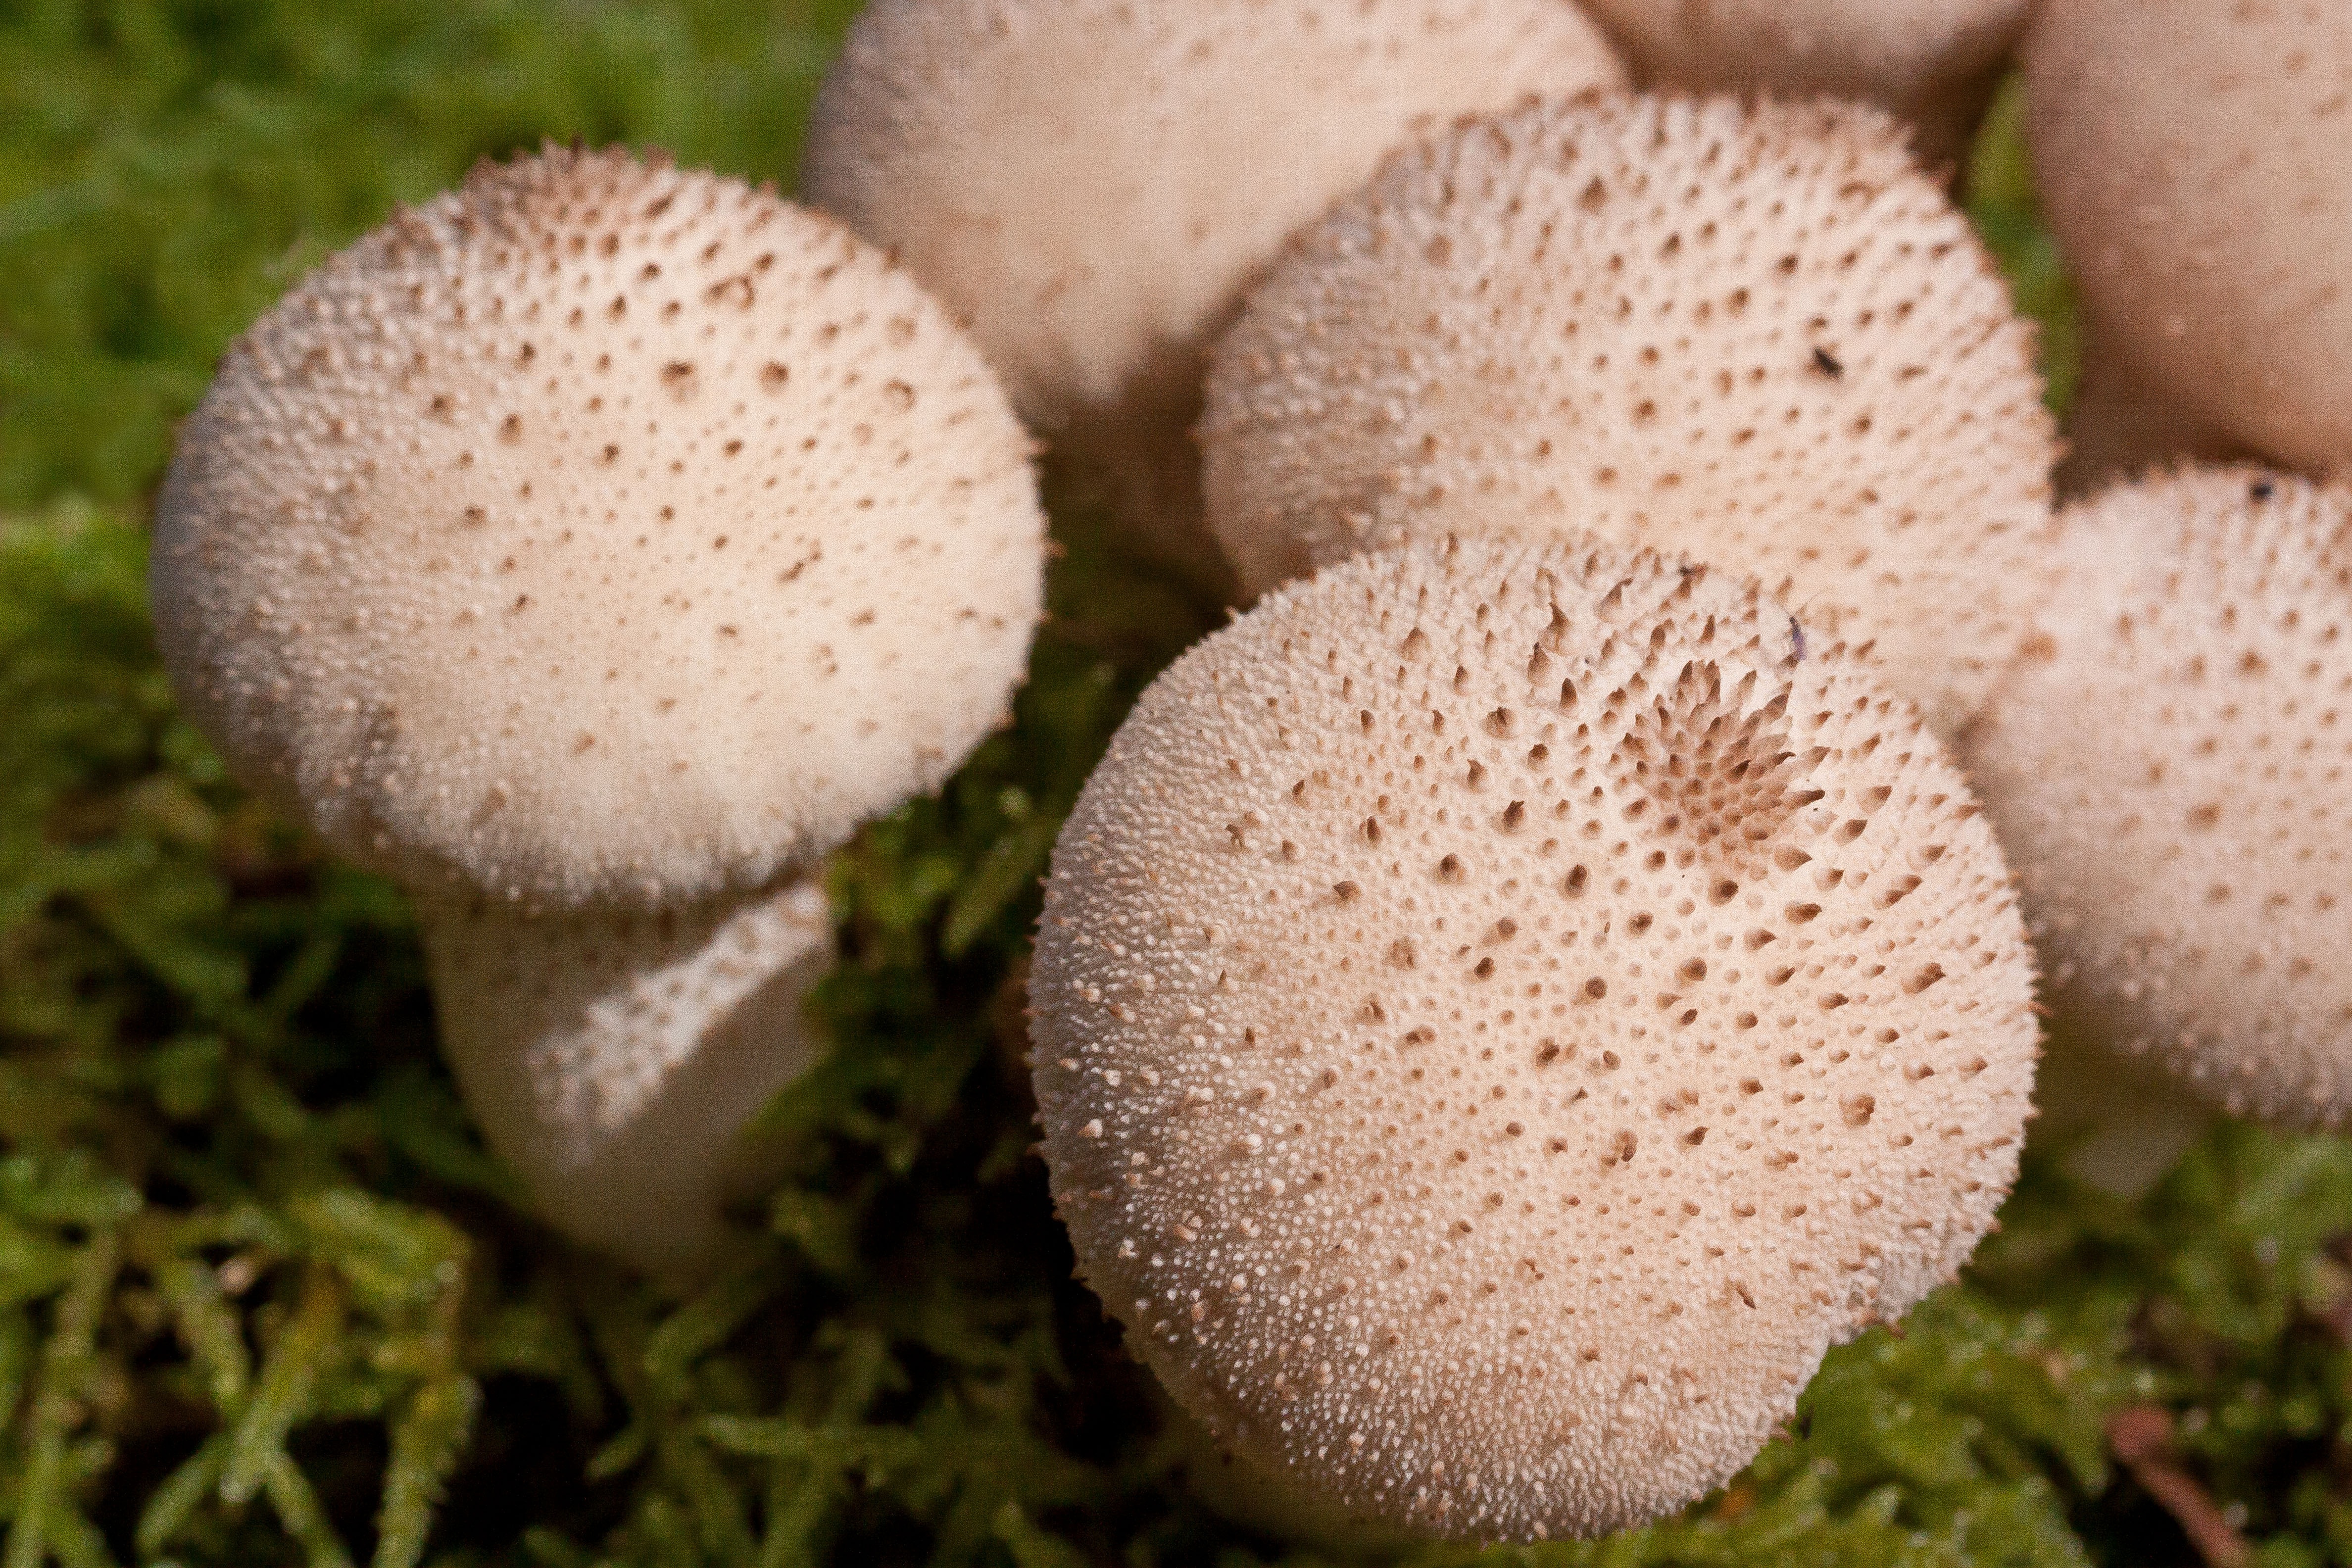
nature, forest, white, flower, moss, young, macro, soil, bag, mushroom, close, flora, fungus, grainy, edible, scaly, agaricus, macro photography, bovist, umbrinum, oyster mushroom, edible mushroom, shiitake, medicinal mushroom, agaricomycetes, agaricaceae, champignon mushroom, pleurotus eryngii, pear shaped, egg bovist